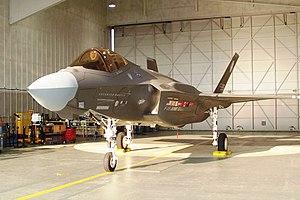
Le F-35 Lightning II est un avion monoplace, monomoteur, praticable par tous les temps, furtif, de cinquième génération, multirôle, conçu par le Pentagone pour l'offensive terrestre et les missions de supériorité aérienne. Il est développé depuis 1996 par le constructeur Lockheed Martin, avec comme principaux partenaires Northrop Grumman et BAE Systems.